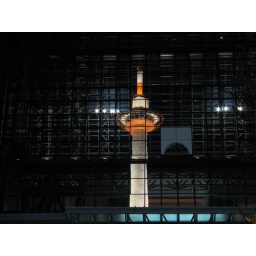
Kyoto Tower reflected in the glass facade of Kyoto Station.